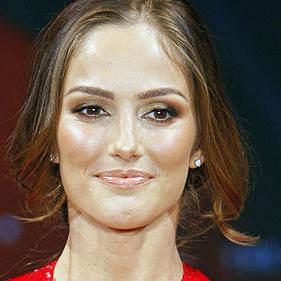
Age: 31